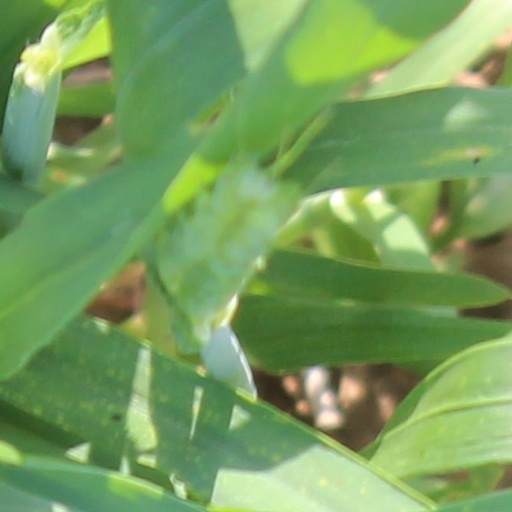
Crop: wheat